Mission Santa Inés

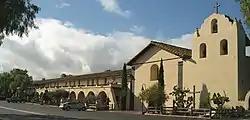
Mission Santa Inés in 2005

Mission Santa Inés (sometimes spelled Santa Ynez) was a Spanish mission in present-day Solvang, California, United States, and named after St. Agnes of Rome. Founded on September 17, 1804, by Father Estévan Tapís of the Franciscan order, the mission site was chosen as a midway point between Mission Santa Barbara and Mission La Purísima Concepción, and was designed to relieve overcrowding at those two missions and to serve the Indians living north of the Coast Range. "Sunset" magazine editors wrote of the Hidden Gem of the Missions: “With its simple, straightforward exterior, Santa Inés fits one’s impression of how a ripe old mission should look.”